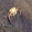
Label: cra